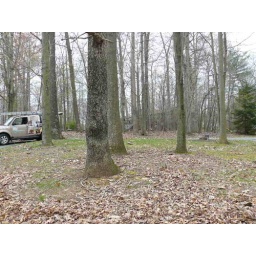
Circular driveway with grass and trees in middle